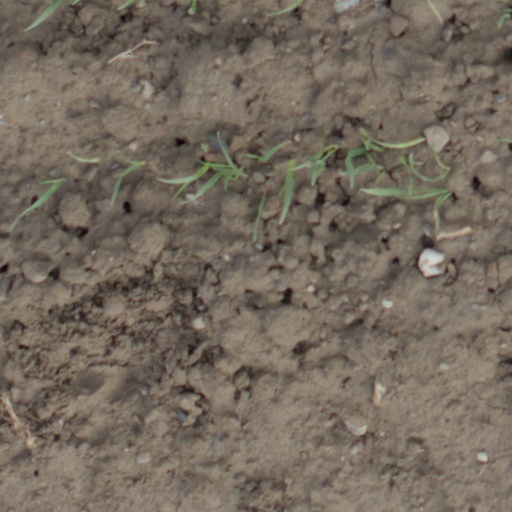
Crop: wheat